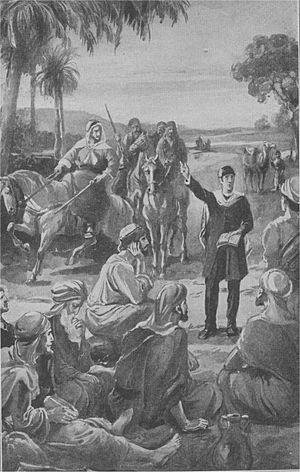
Joseph Wolff, était un juif converti au christianisme et un missionnaire d'origine allemande et naturalisé britannique. Il a beaucoup voyagé, et était connu comme « le missionnaire pour le monde ». Il a publié plusieurs récits de ses expéditions, en particulier Missionary Journal and Memoir of the Rev. Jeseph Wolf: Missionary to the Jews.